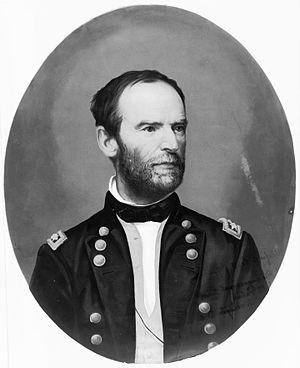
Image de William Tecumseh Sherman de 1865.